Princess Astrid, Mrs. Ferner

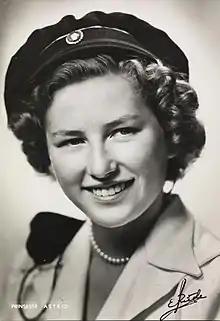
Princess Astrid when she was a "russ" from Nissen's Girls' School in 1950

Princess Astrid, Mrs. Ferner (Astrid Maud Ingeborg; born 12 February 1932) is the second daughter of King Olav V and his wife, Princess Märtha of Sweden. She is the older sister of King Harald V of Norway and younger sister of the late Princess Ragnhild. Her 1961 marriage to divorced commoner John Martin Ferner caused a scandal, reported as "the most controversial royal wedding since the Abdication".